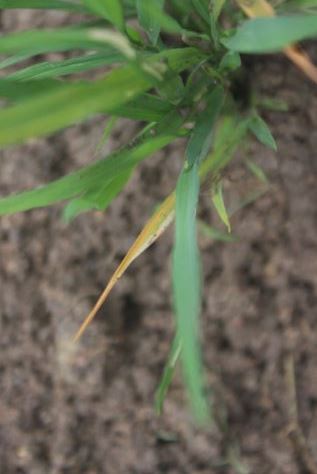
Disease: Tungro